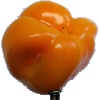
Label: yellow_pepper